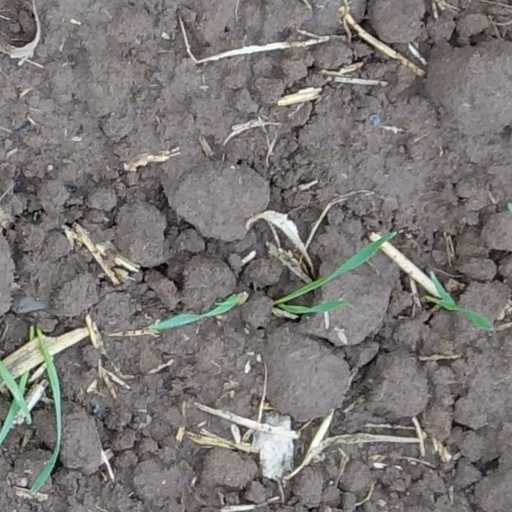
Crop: wheat